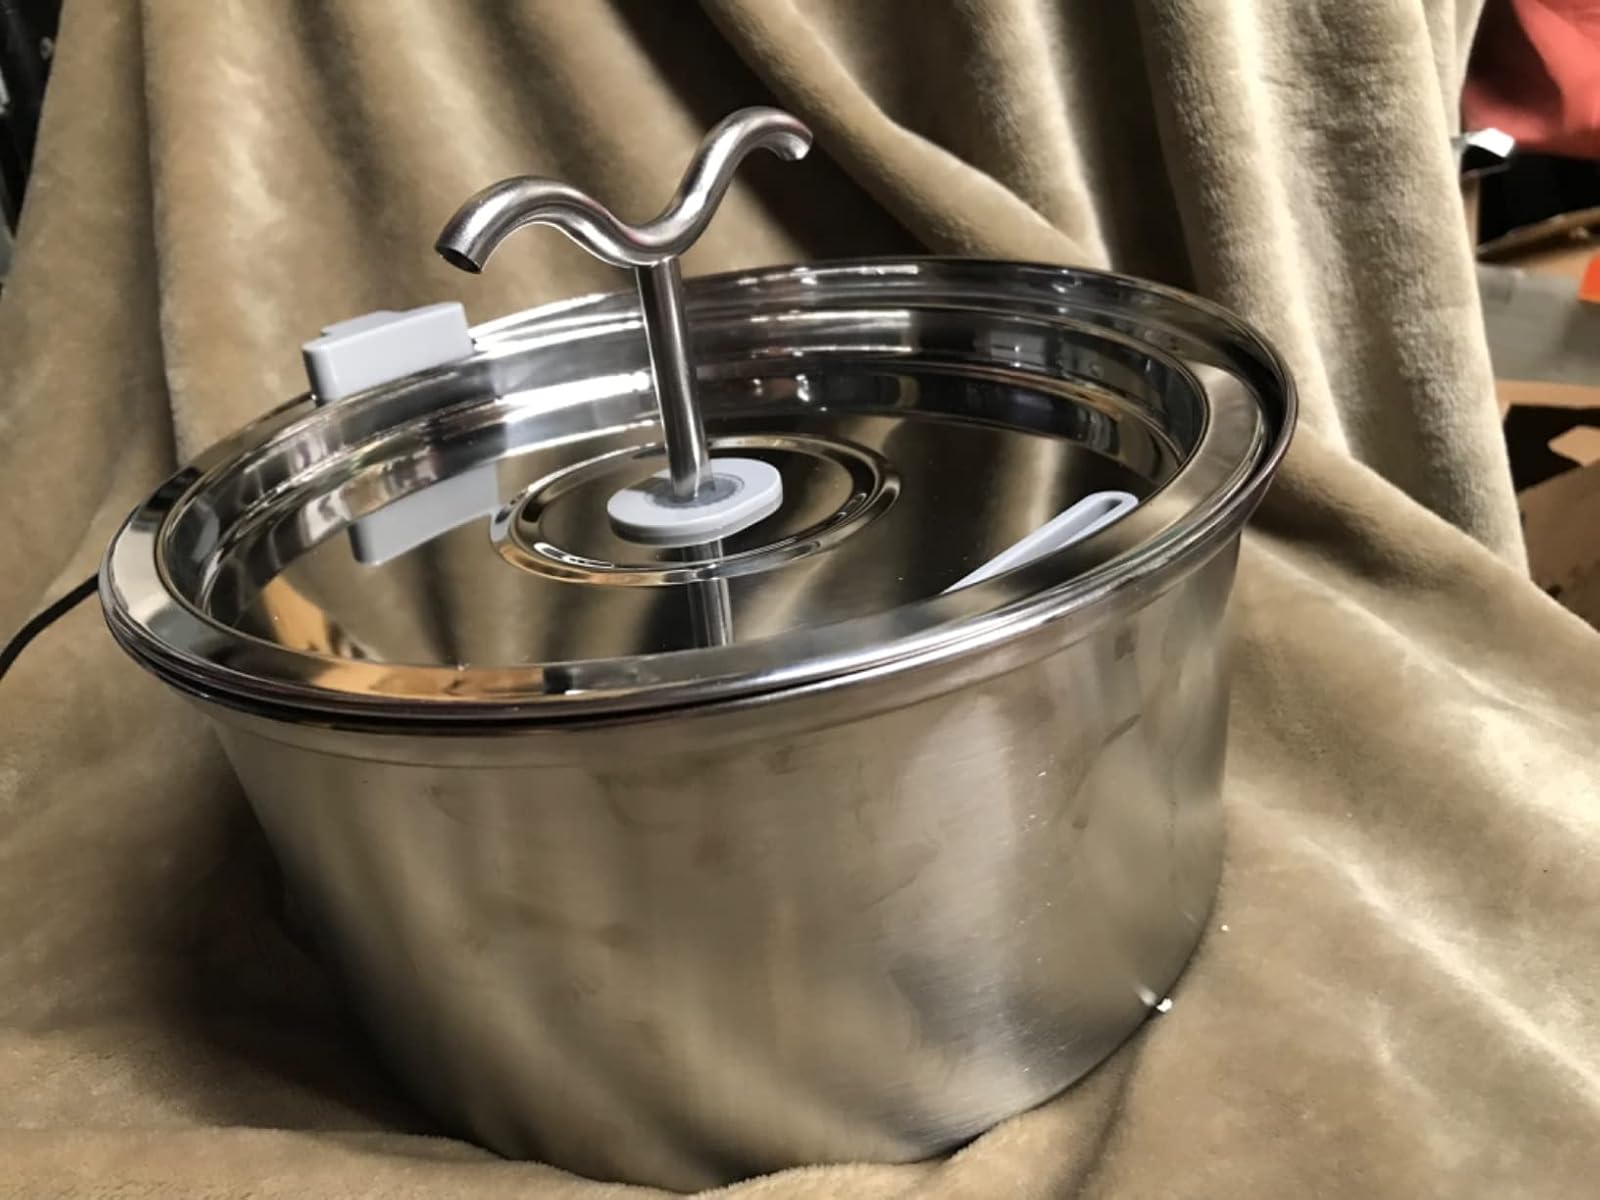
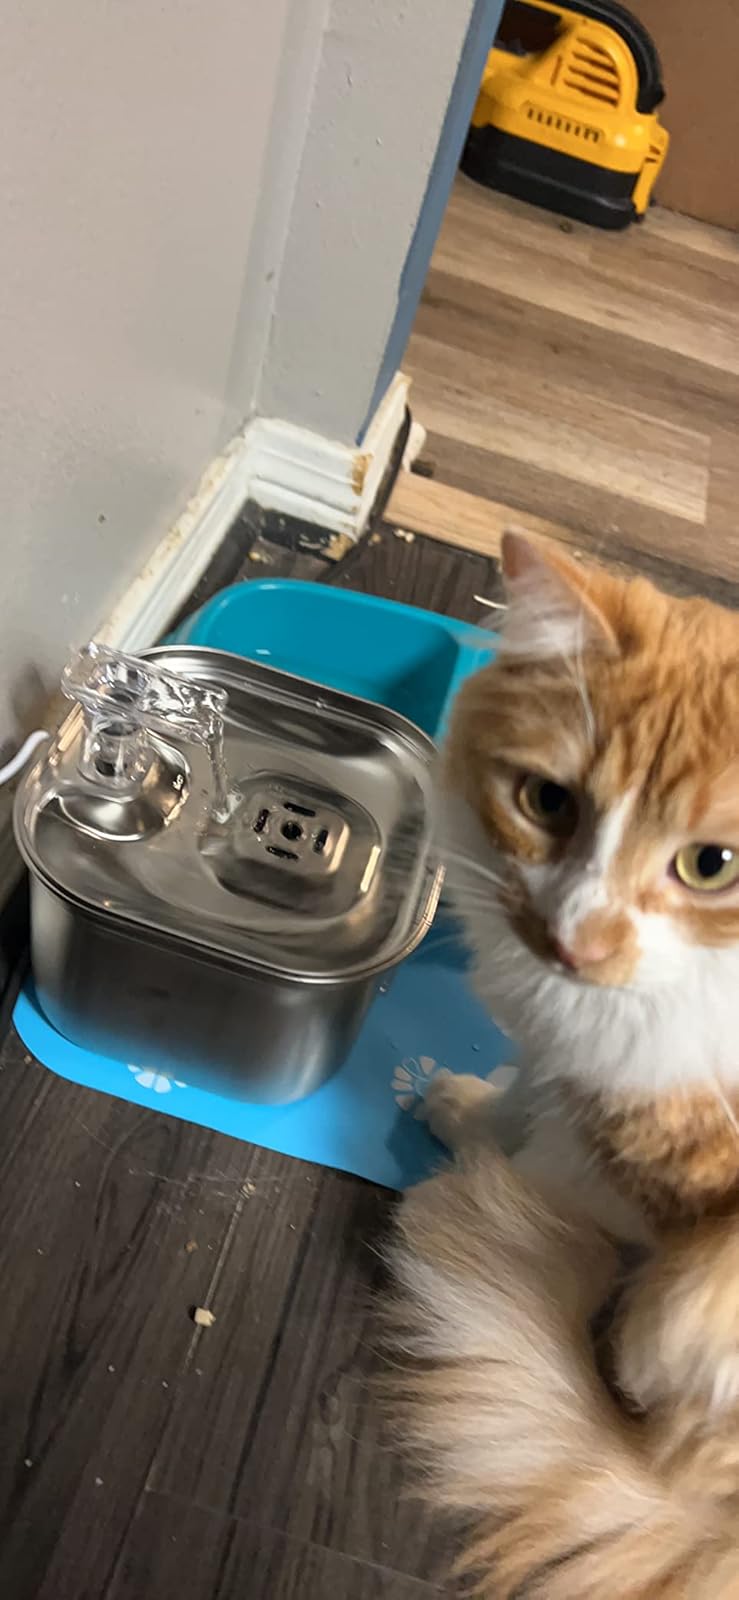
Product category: items_bowl
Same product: no